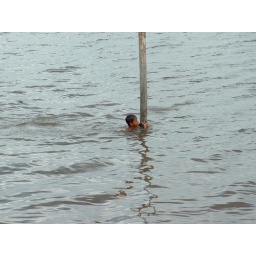
Young boy swimming in the Essequibo River in Agatash, Guyana.